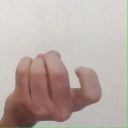
अक्षर: ज